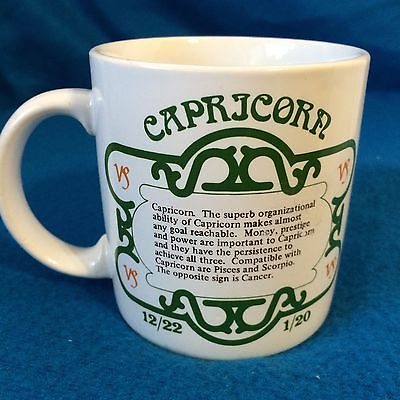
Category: mug